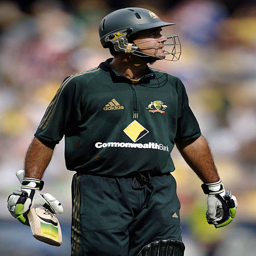
cricket player , captain of the cricket team , wears